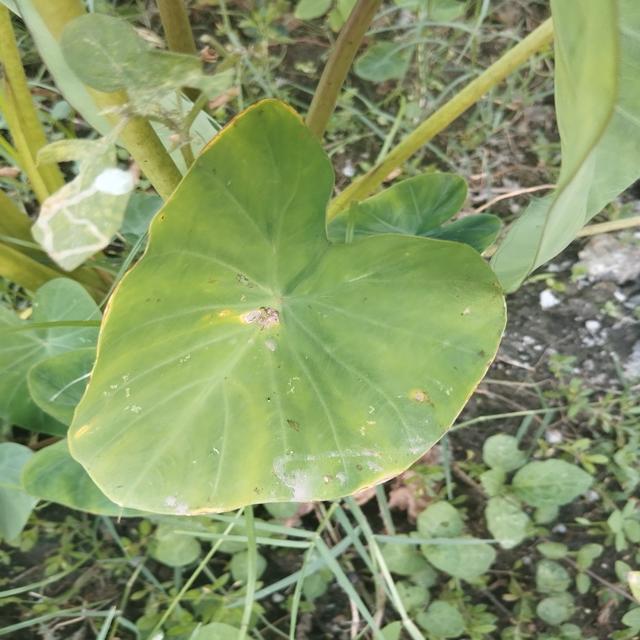
Label: Early_Blight